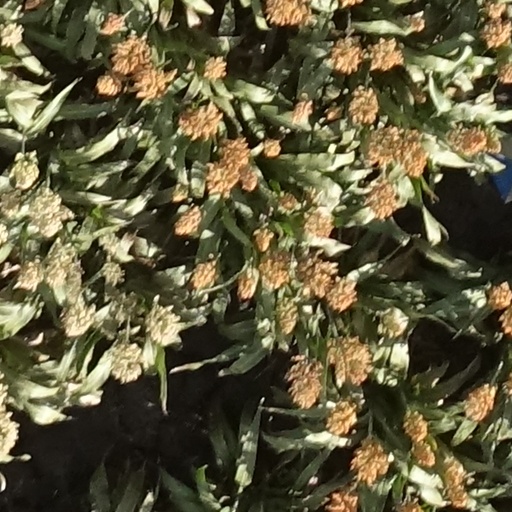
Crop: sorghum